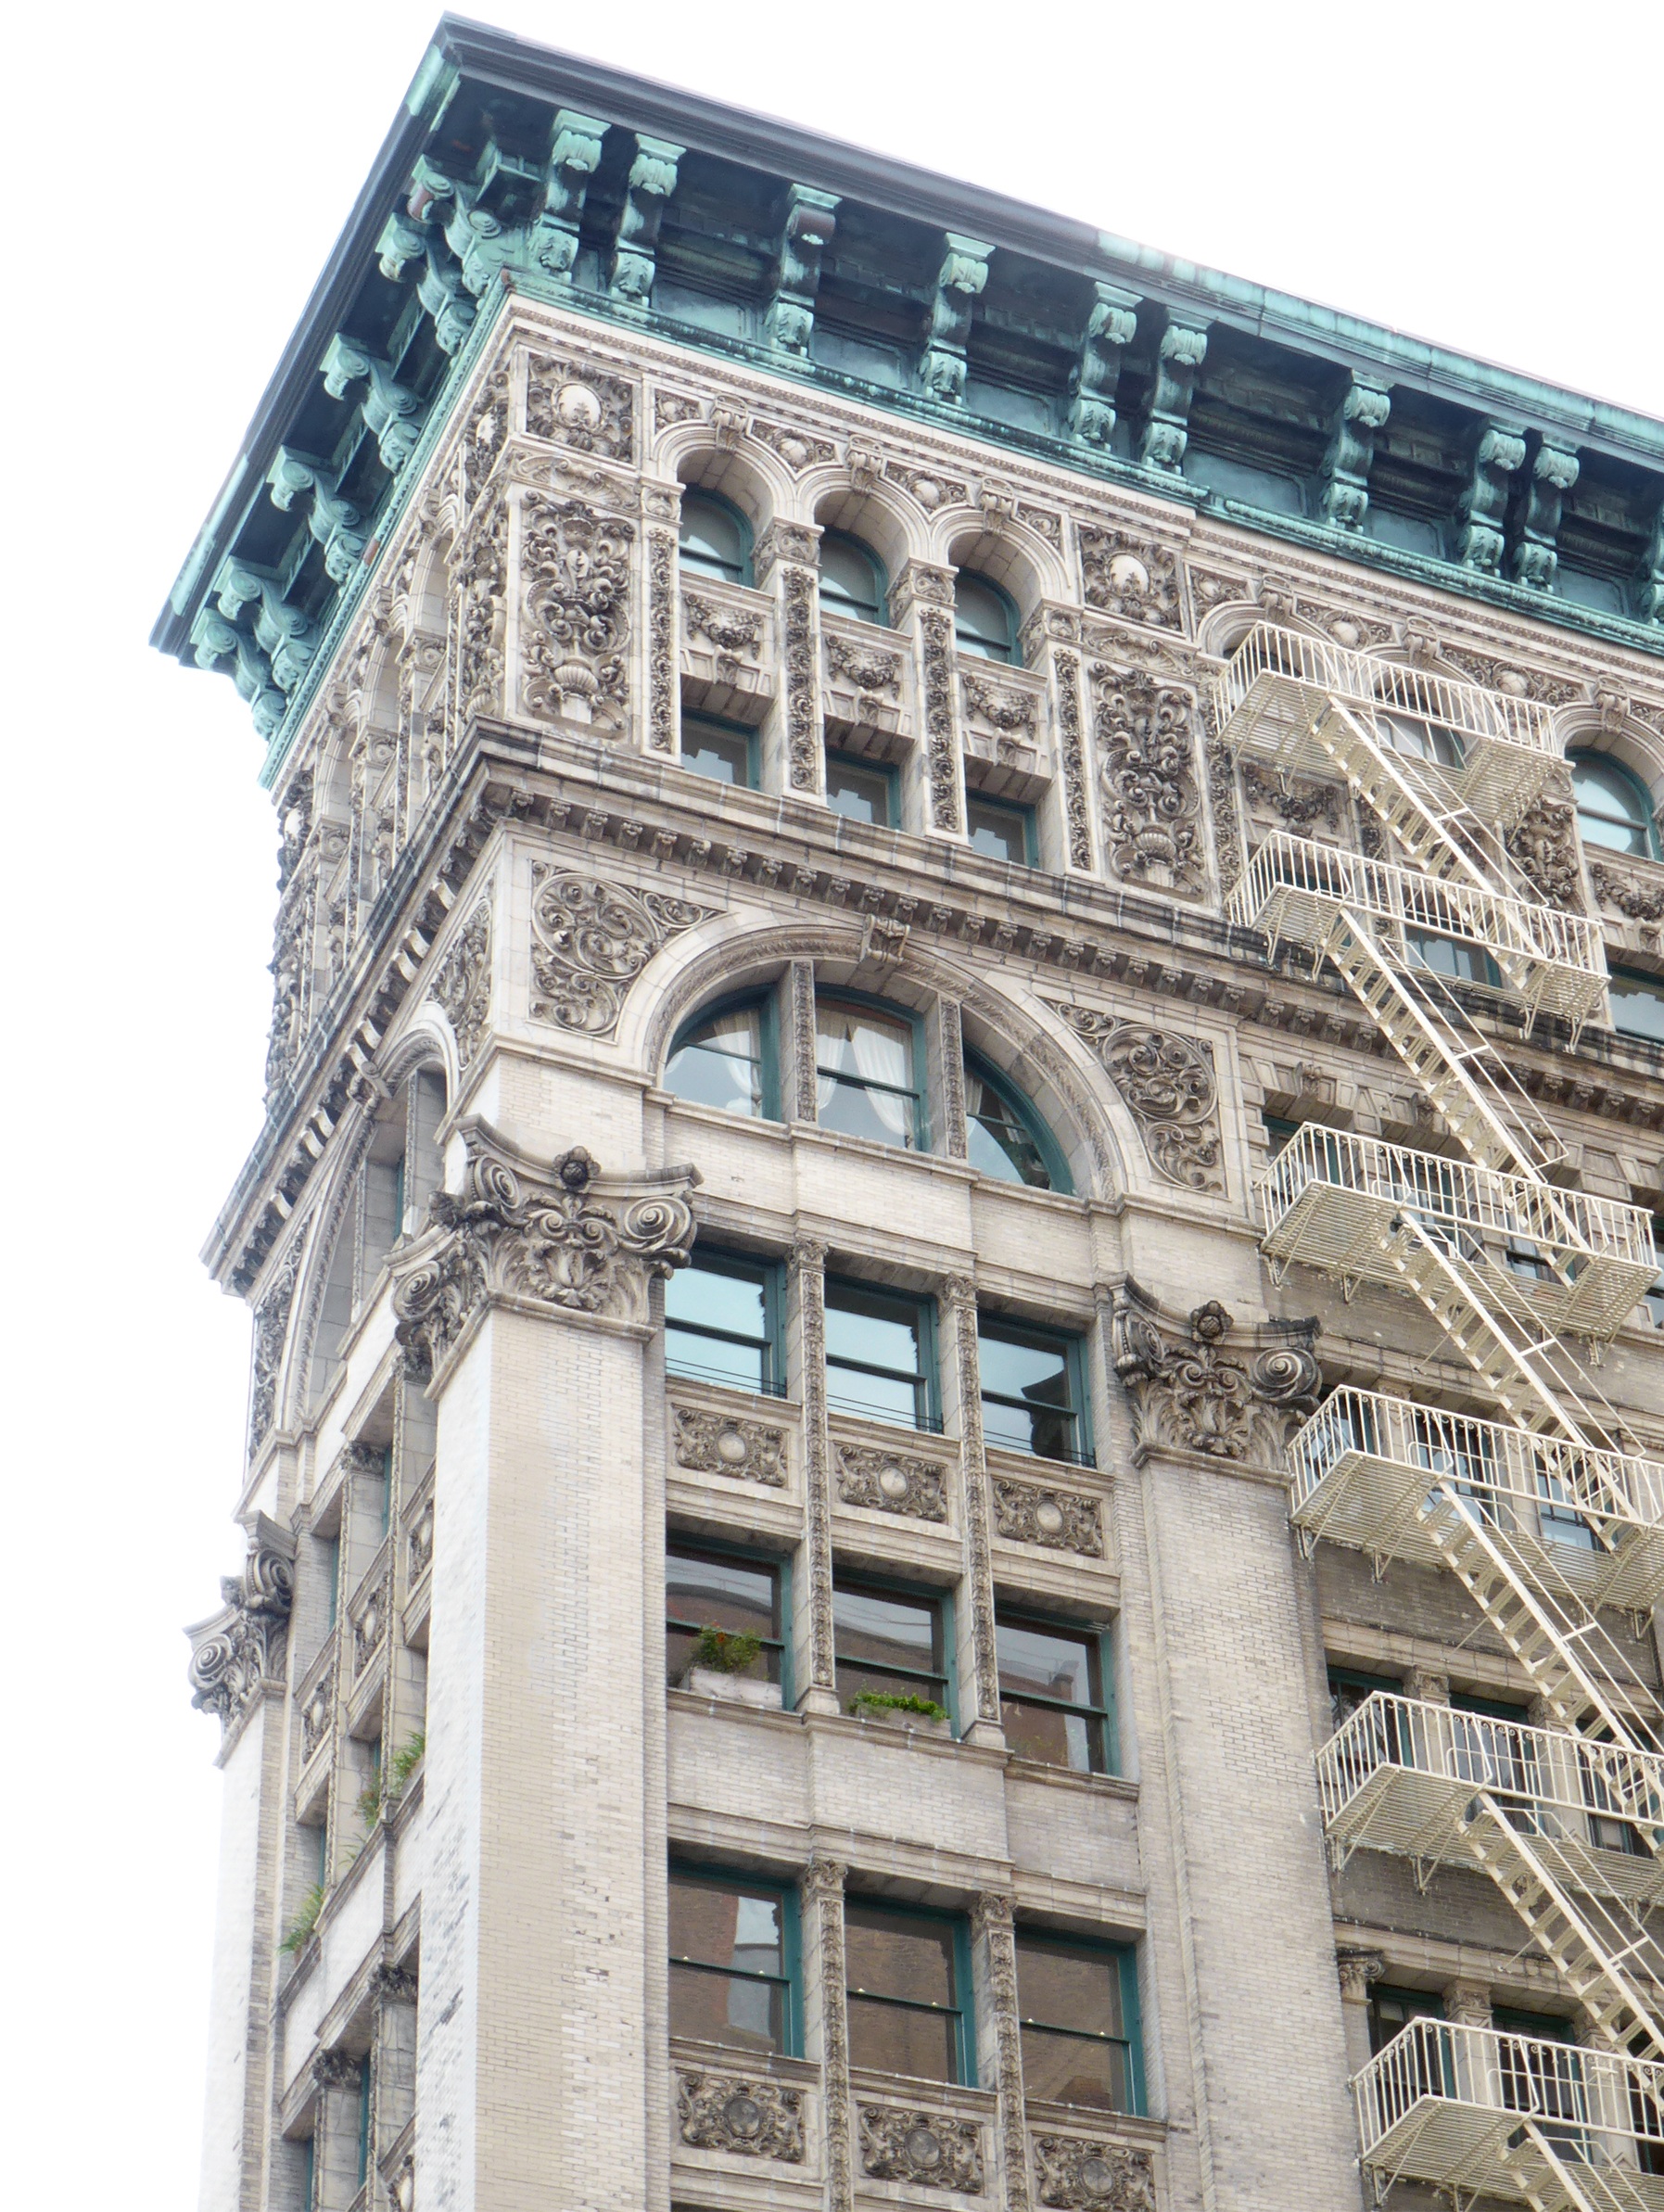
architecture, structure, building, skyscraper, urban, new york, cityscape, tower, landmark, facade, tower block, classical architecture